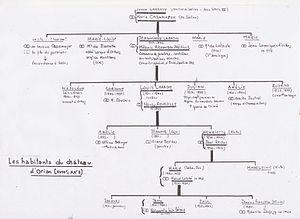
Le château d'Orion est un château du XVIIᵉ siècle, situé dans le village d'Orion, dans le département des Pyrénées Atlantiques.